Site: brandenburg
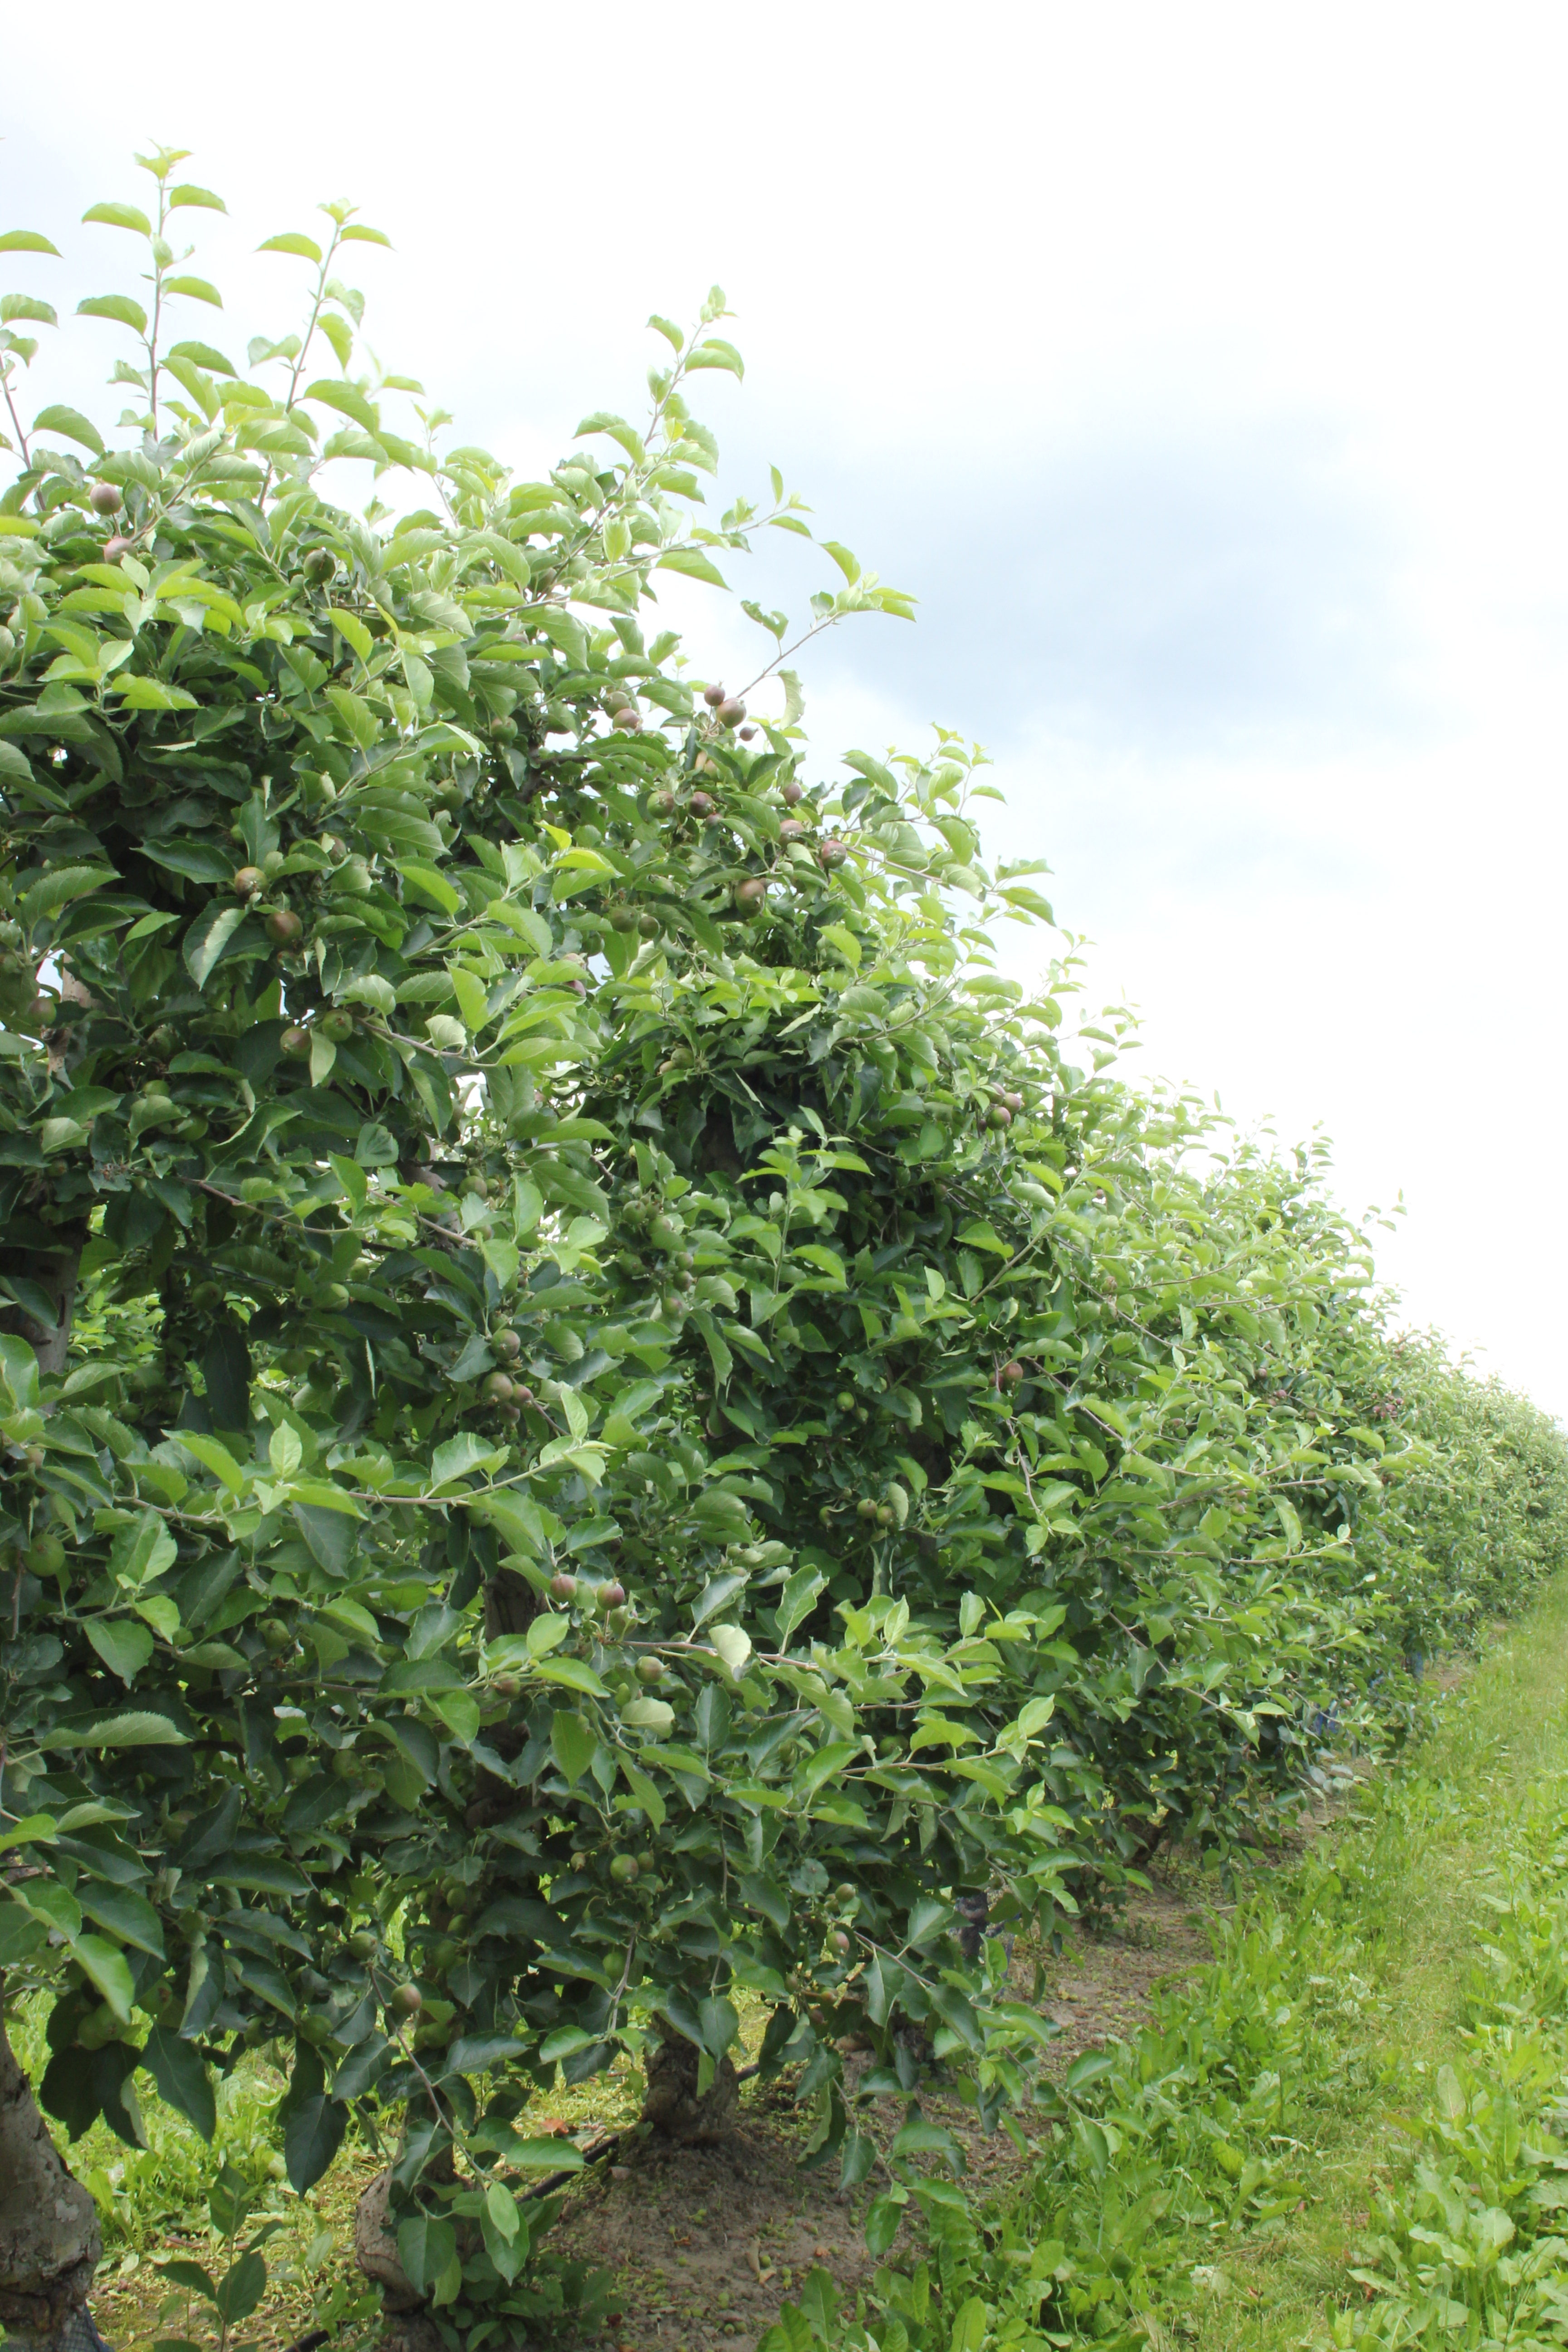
Growth stage (BBCH 73): Development of fruit